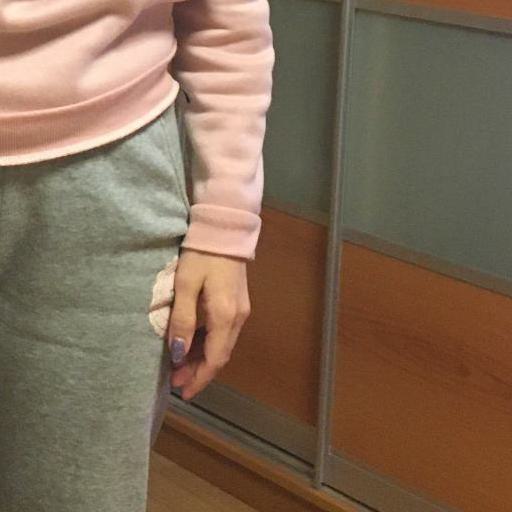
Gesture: no_gesture